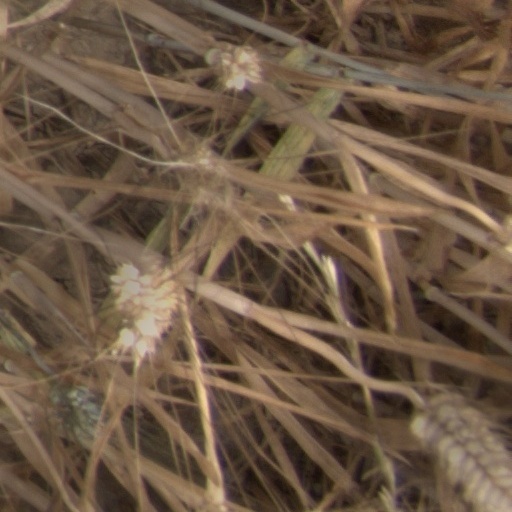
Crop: wheat